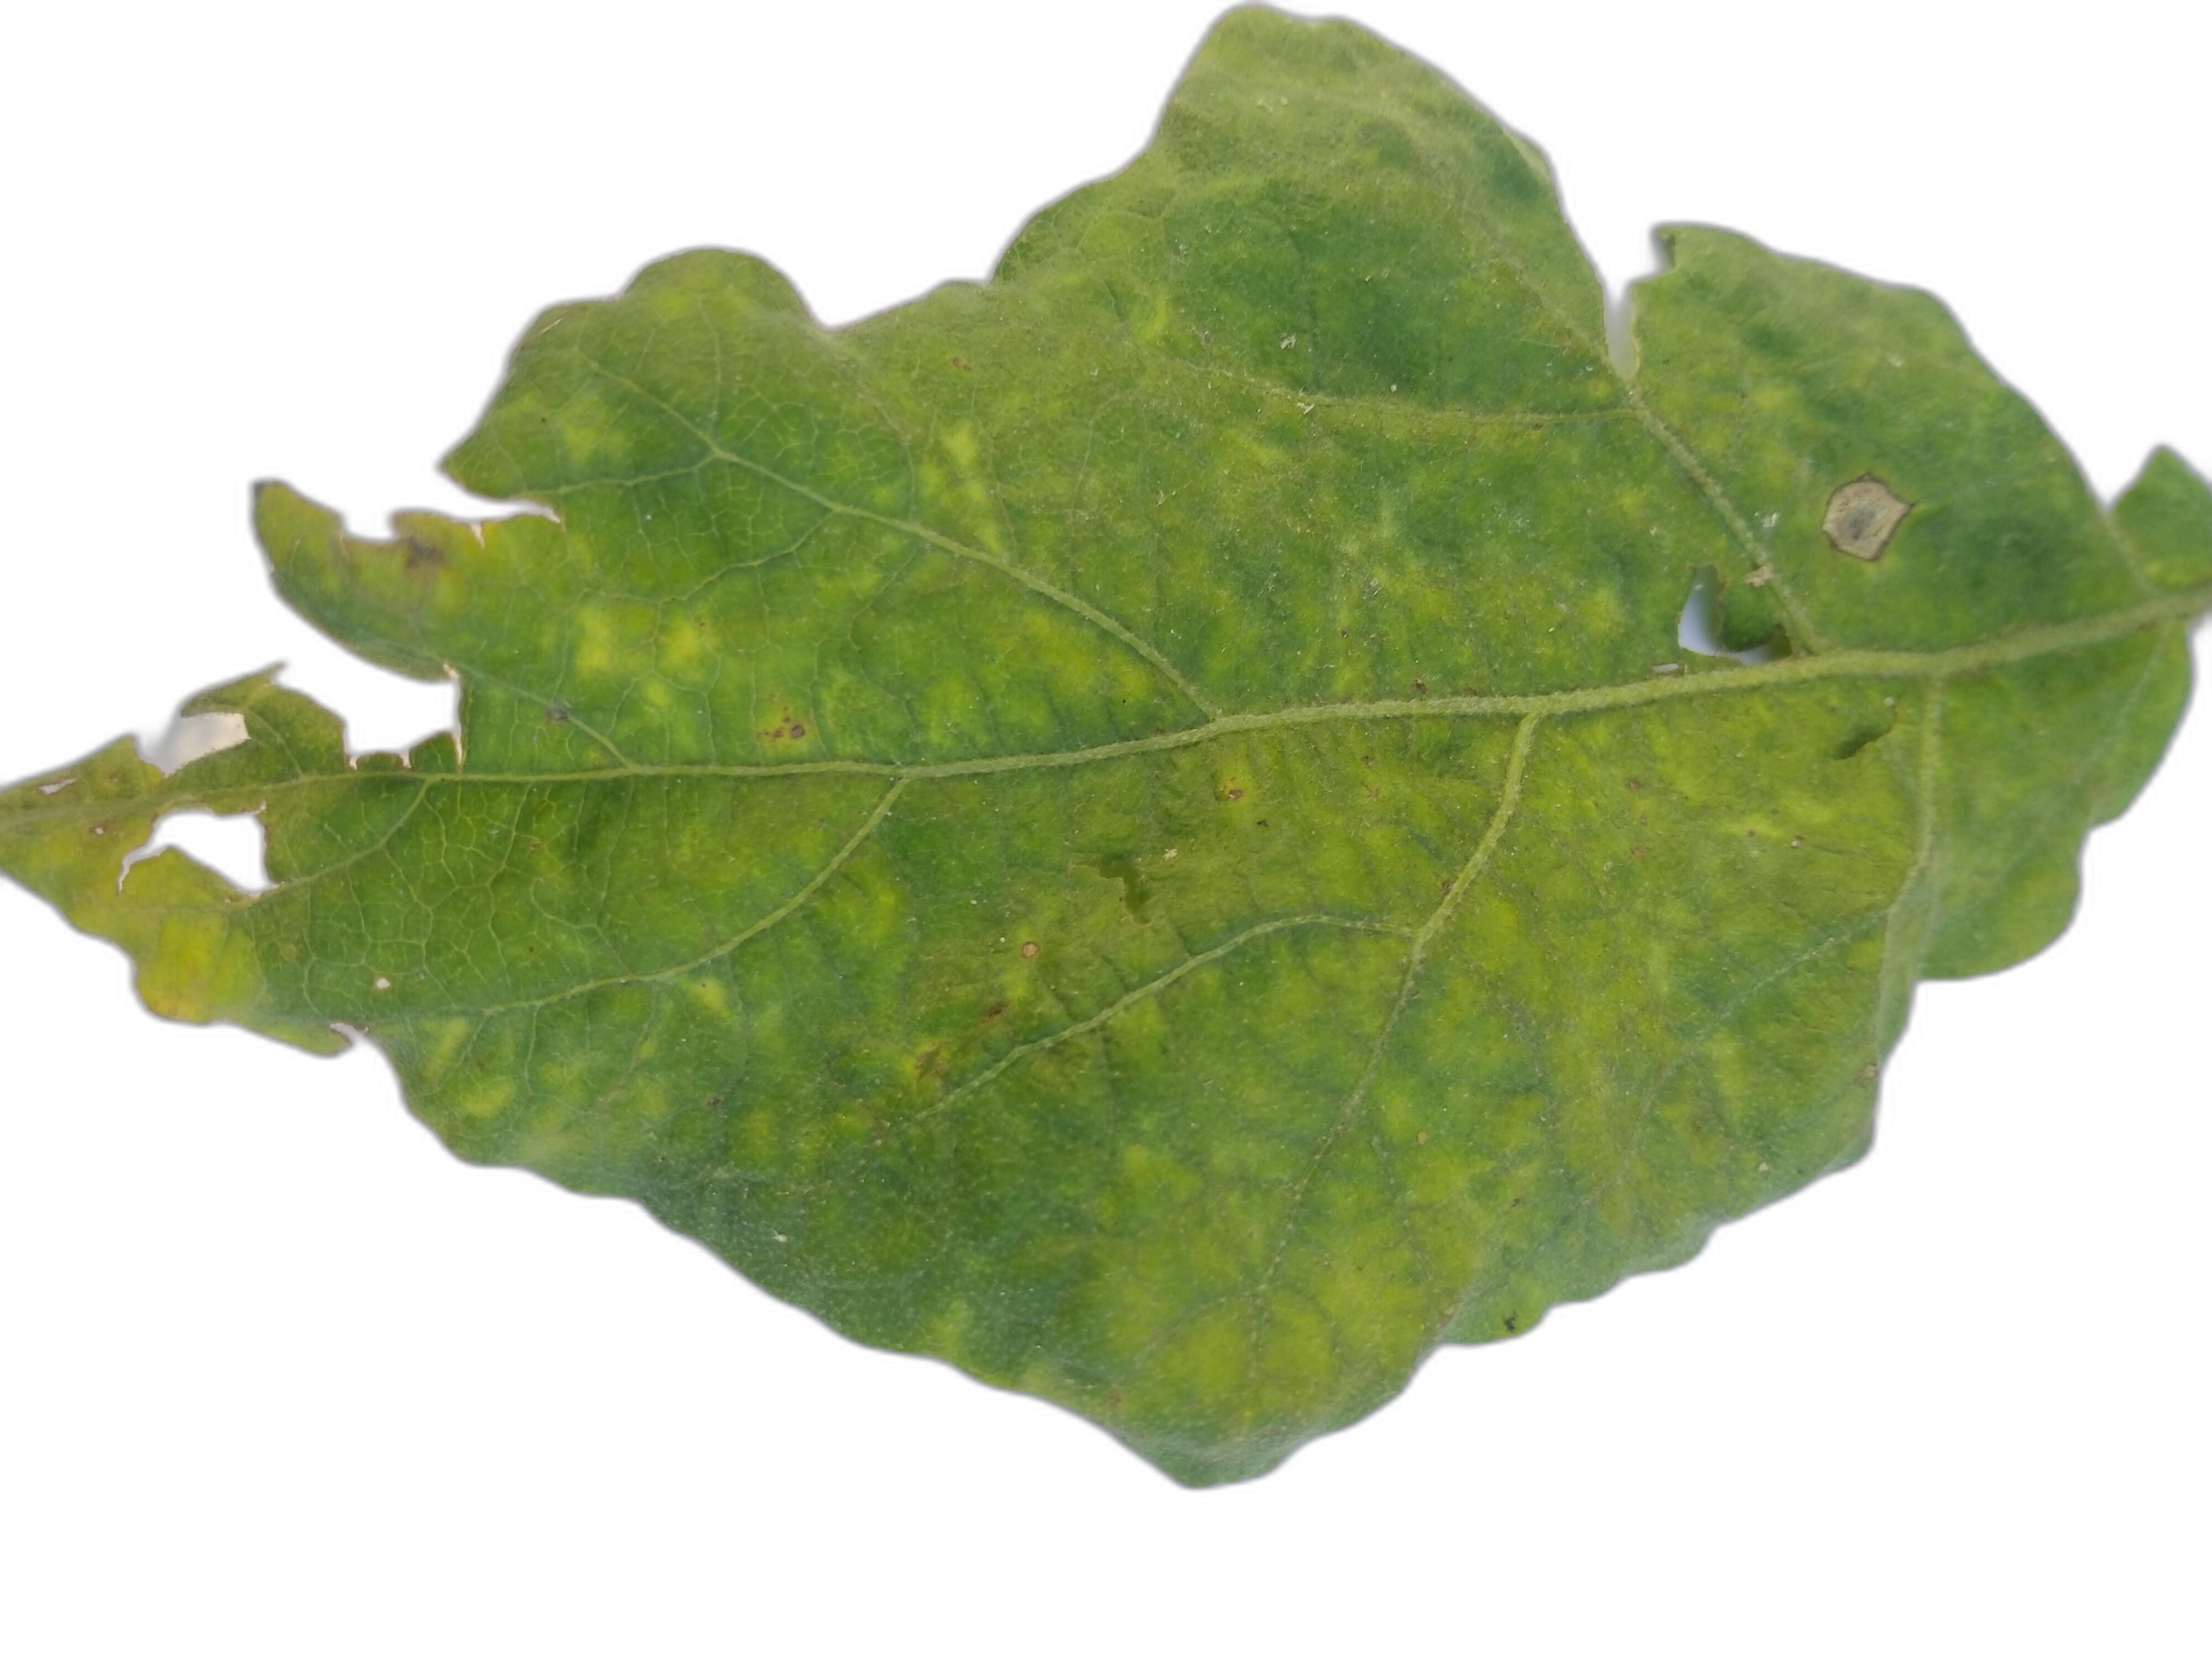
Label: Insect Pest Disease